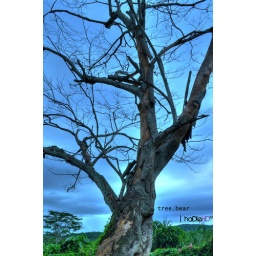
bear in a tree HDR